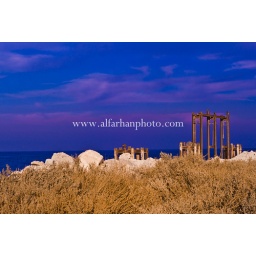
blue sky in kuwait